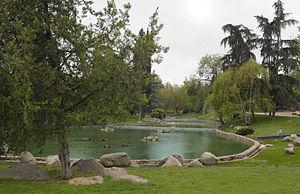
Le parc Aluche, officiellement connu jusqu'en 2016 parc Arias Navarro, est situé dans le quartier d'Aluche inclut dans le district de Latina, au sud-ouest de la ville de Madrid, en Espagne. Il est délimité par les calles de Valmojado, Quero, Tembleque, Maqueda et Seseña et coupé en deux par la calle Illescas.
Aluche est un quartier administratif de la ville de Madrid qui appartient au district de Latina. Il tient son nom du ruisseau Luche, dont le cours passait sur son territoire actuel.